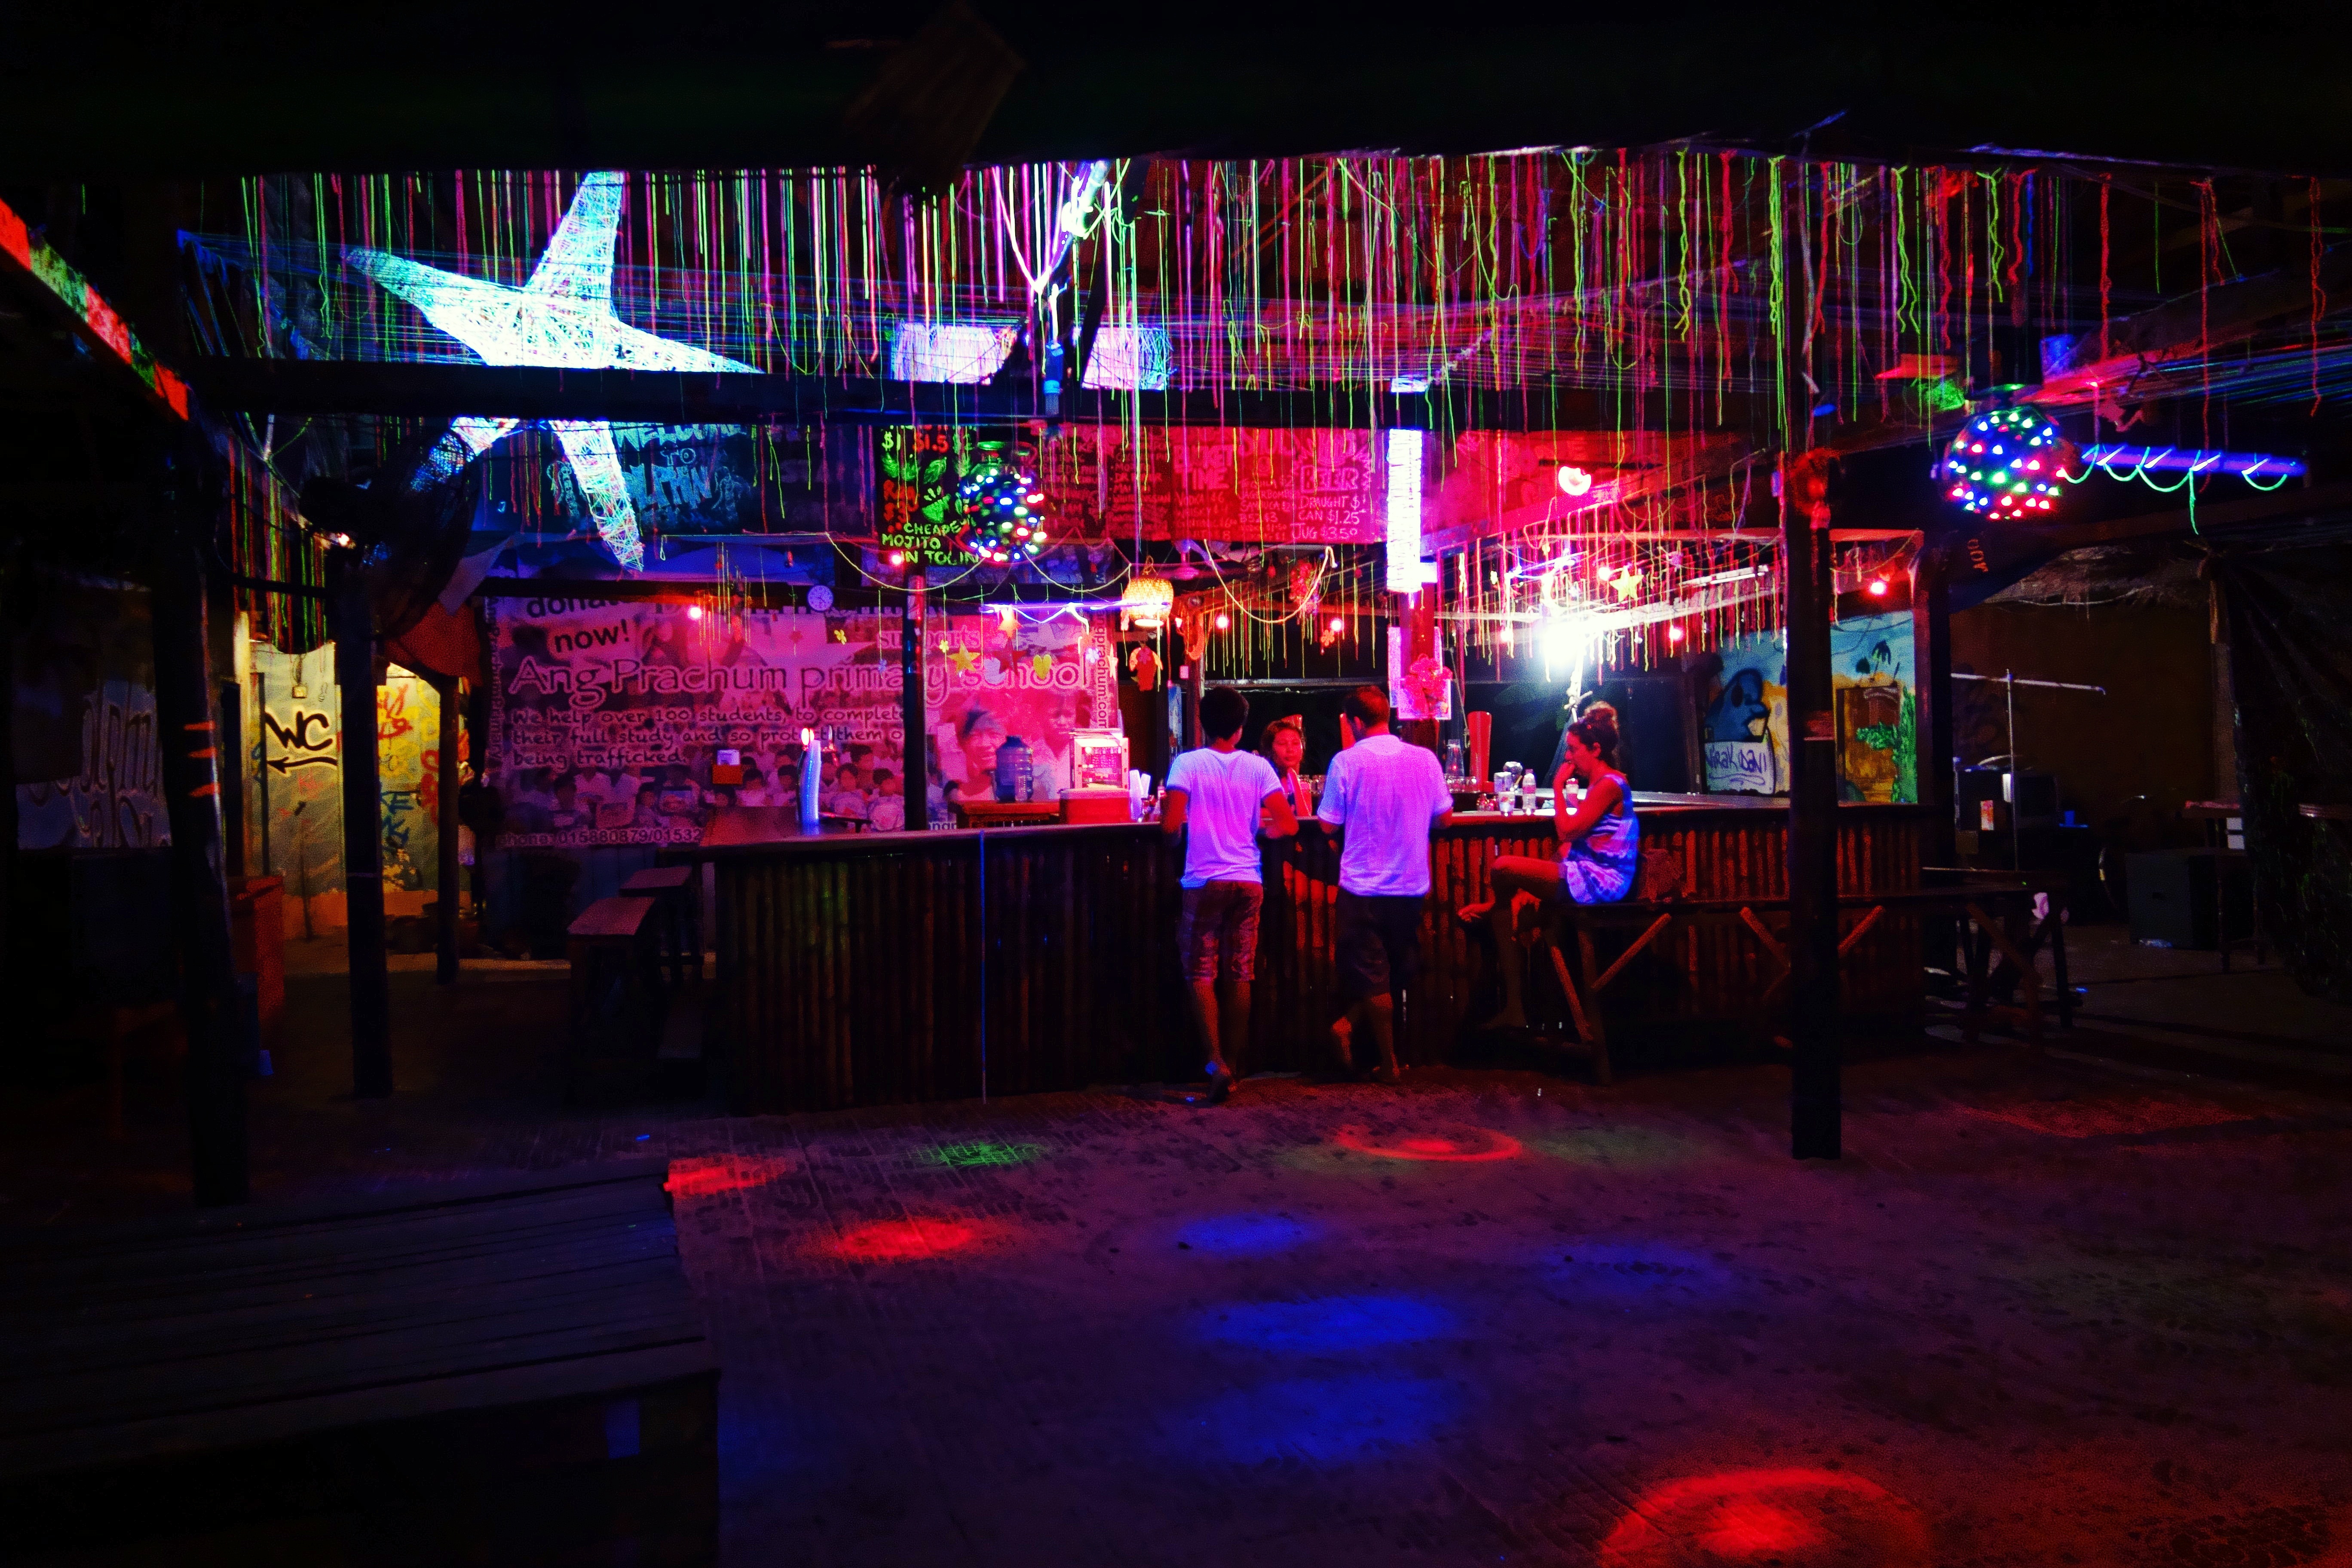
light, night, floor, bar, dance, color, drink, nightlife, club, lifestyle, lighting, illuminated, party, partying, entertainment, disco, nightclub, clubbing, fluorescence